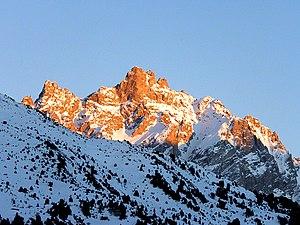
Aiguille du Fruit (3 051 m d'altitude) vue de Méribel-Mottaret
L’aiguille du Fruit est un sommet des Alpes françaises situé en bordure du parc national de la Vanoise, en Savoie.
La réserve naturelle nationale du plan de Tuéda est une réserve naturelle nationale située en Auvergne-Rhône-Alpes dans le Massif de la Vanoise en limite ouest du Parc national de la Vanoise. Classée en 1990, elle occupe une surface de 1 113 hectares et protège un milieu naturel exceptionnel présentant une faune diversifiée.